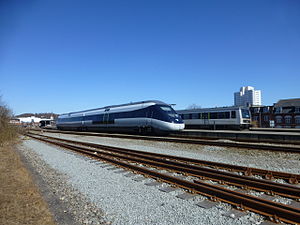
IC2 (DSB) / Driftsstabilitet
IC2-sæt 02 som regionaltog fra Vejle.
IC2, litreret MP-FP, er et togsæt produceret i 23 eksemplarer af AnsaldoBreda i Italien for DSB. Togsættet, der består af to vogne, er i samme serie som IC4, og det er meningen, at IC2 på sigt skal kunne sammenkobles hermed. Der er computerstik ved alle sæder og flexvogn med niveaufri indstigning. Det første IC2-togsæt forlod produktionshallen i Pistoia i juni 2010. Et år senere, i sommeren 2011, kom det første togsæt, MP 5704, til Danmark men overdroges først til DSB i slutningen af 2011, hvorefter driftssimuleringen påbegyndtes.